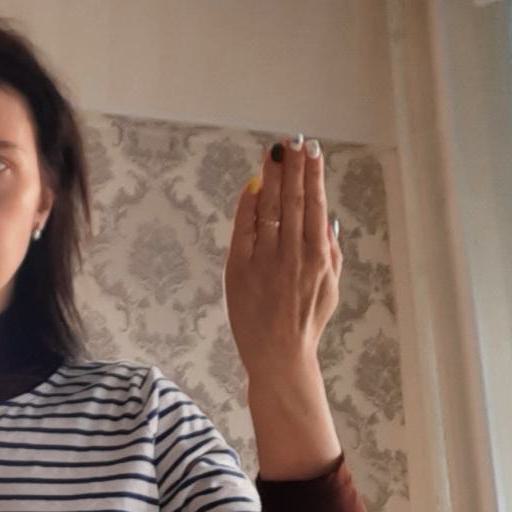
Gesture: stop_inverted